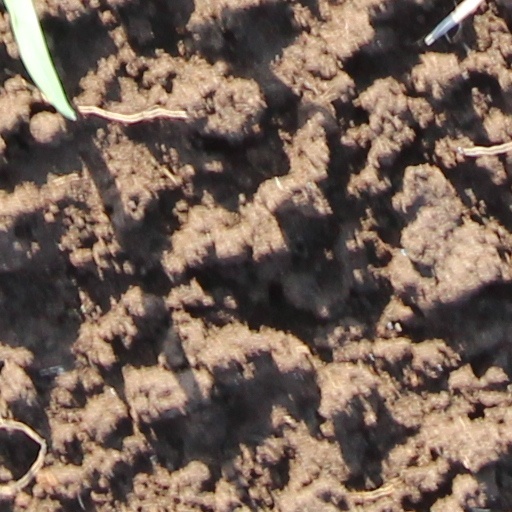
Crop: wheat